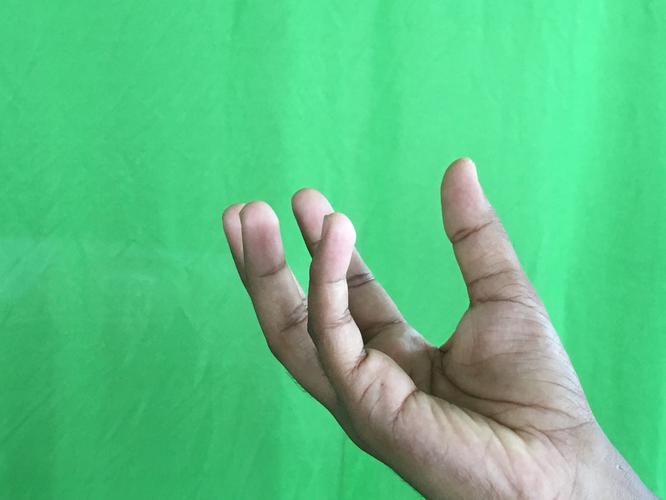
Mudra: Padmakosha
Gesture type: single_hand